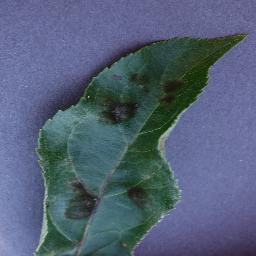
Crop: apple
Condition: scab